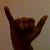
The image shows a hand gesture representing the letter 'Y' in Indian Sign Language.